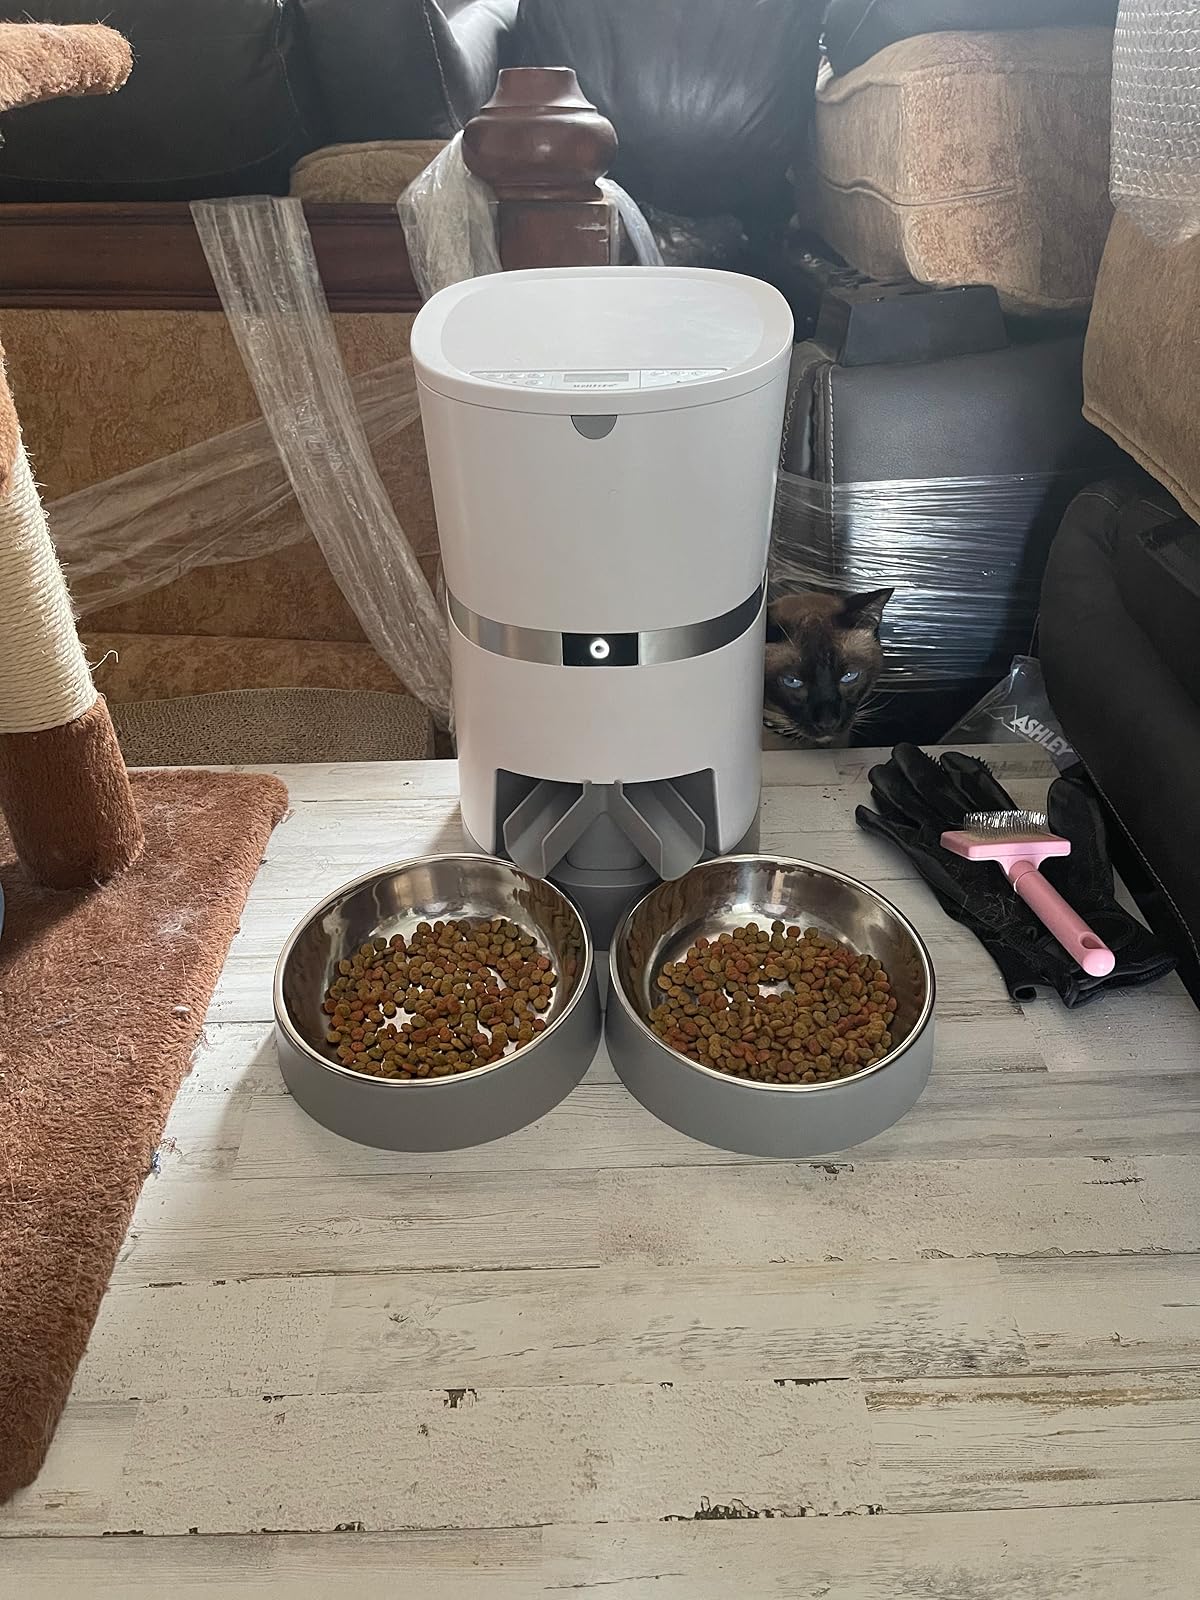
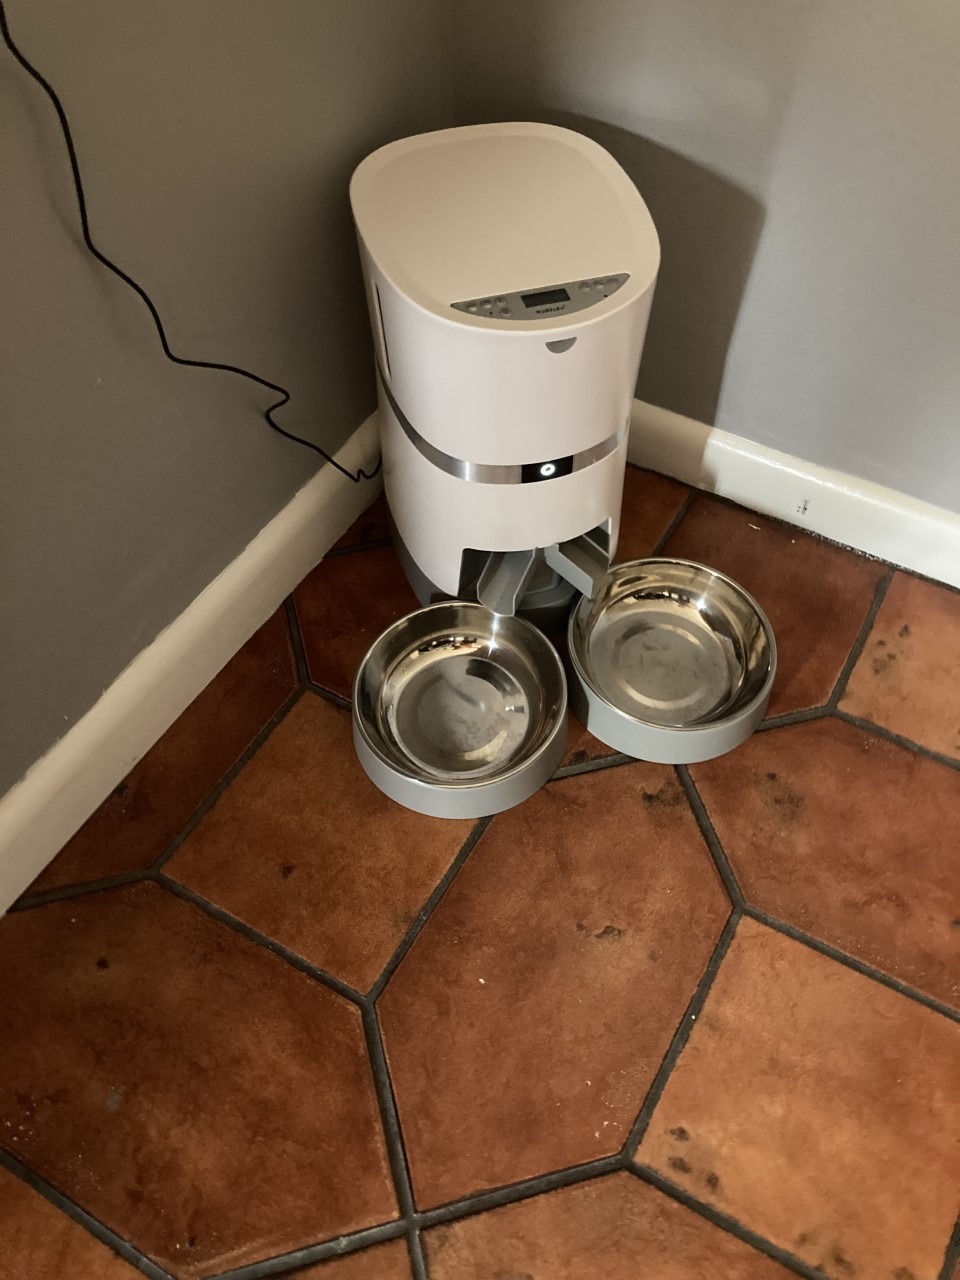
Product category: items_feeder
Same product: yes